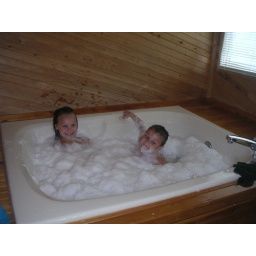
0085 Maria and Scott Fonner at our beach house in Outer Banks, Nags Head, NC 08-03-08